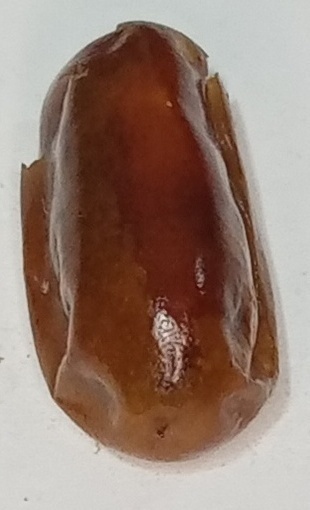
Variety: fasli-toto
Size: medium
Grade: grade-1